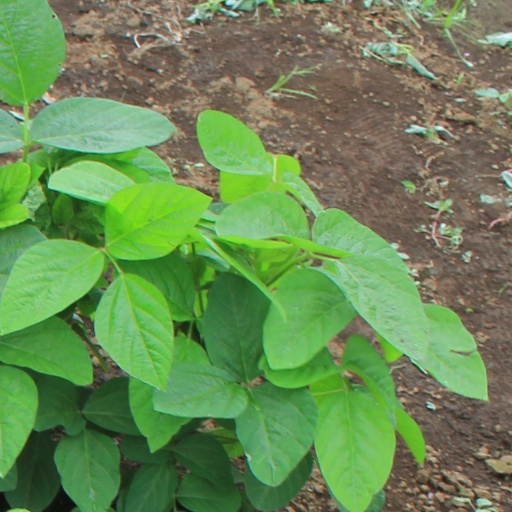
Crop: soybean